Swedish invasion of Saxony

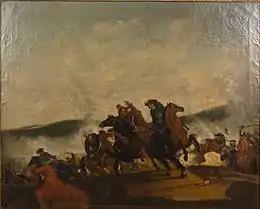
Cavalry skirmish, by Johann Philip Lemke

By nightfall on 20 September, Schulenburg's army assembled near Ilmenau. It counted 6,000 men after unifying with additional troops. On early morning the next day, the retreat continued towards Frauenwald. The Saxon vanguard reached Coburg the same day. On dawn of 22 September, Görtz arrived at Ilmenau and attacked the remaining field guards. Many Russians were killed or captured as they were chased into the Thuringian Forest, scattered into smaller groups.